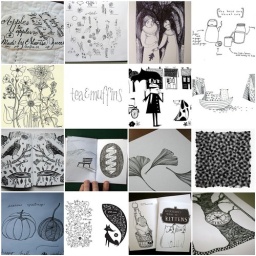
black & white in mind